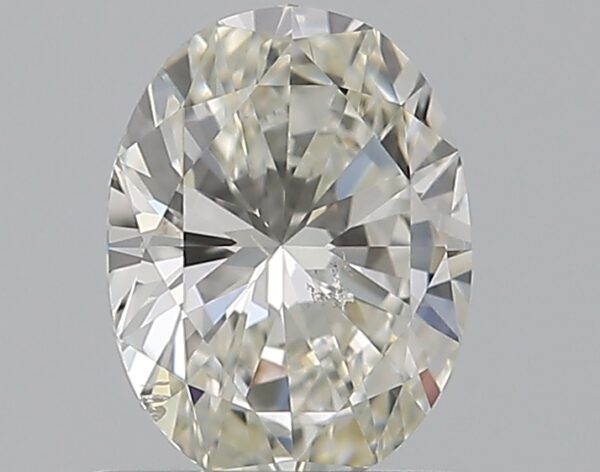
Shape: oval
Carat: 0.7
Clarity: SI1
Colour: H
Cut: VG
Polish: EX
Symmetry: GD
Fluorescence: N
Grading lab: GIA
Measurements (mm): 6.74 x 5.04 x 3.2